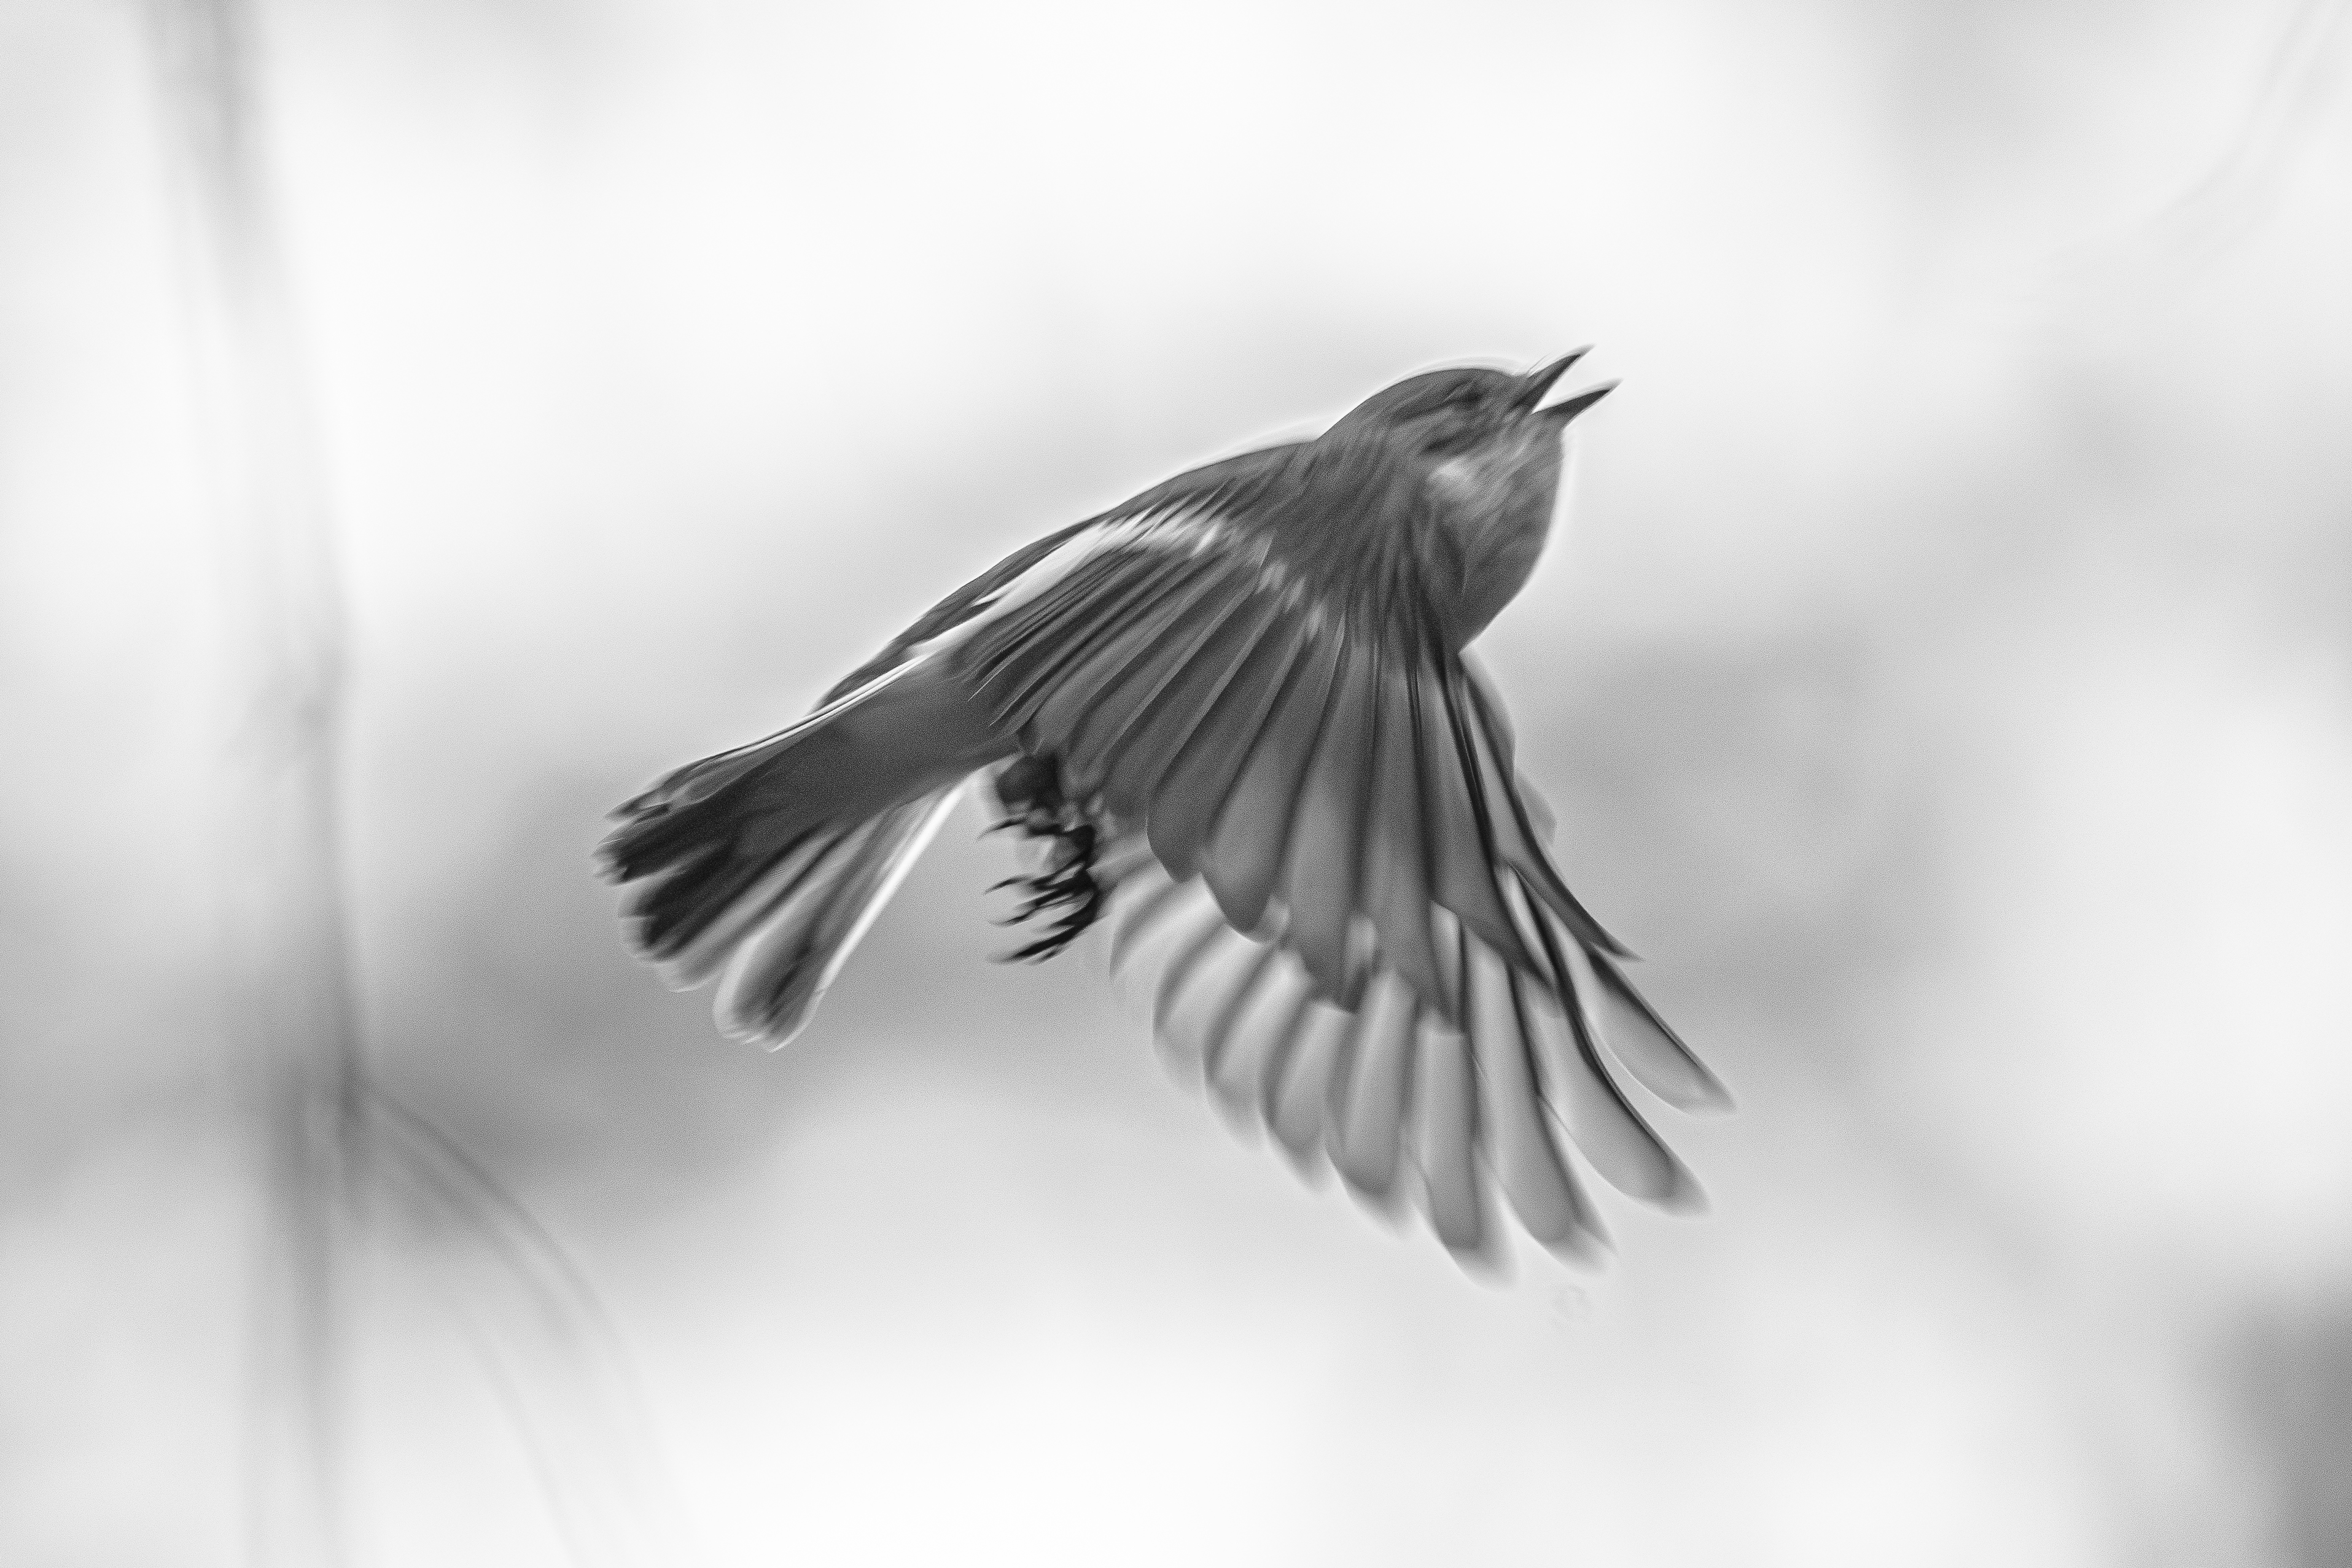
bonte vliegenvanger, vogel, European pied flycatcher, bird, monochrome, action, black and white, grey, beak, feather, wing, tail, monochrome photography, perching bird, sky, twig, songbird, wildlife, flight, macro photography, old world flycatcher, still life photography